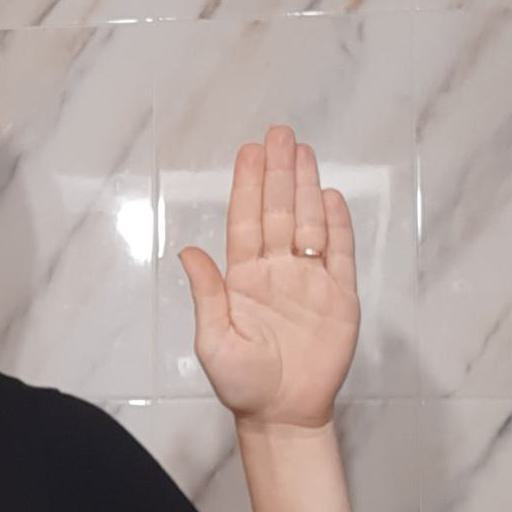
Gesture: stop